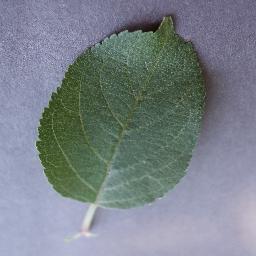
Label: Apple___healthy